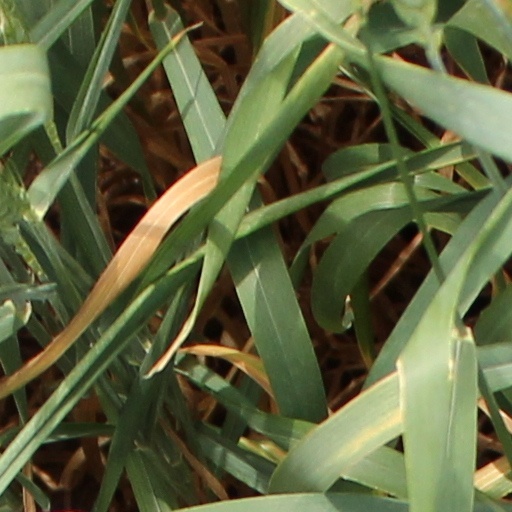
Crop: wheat